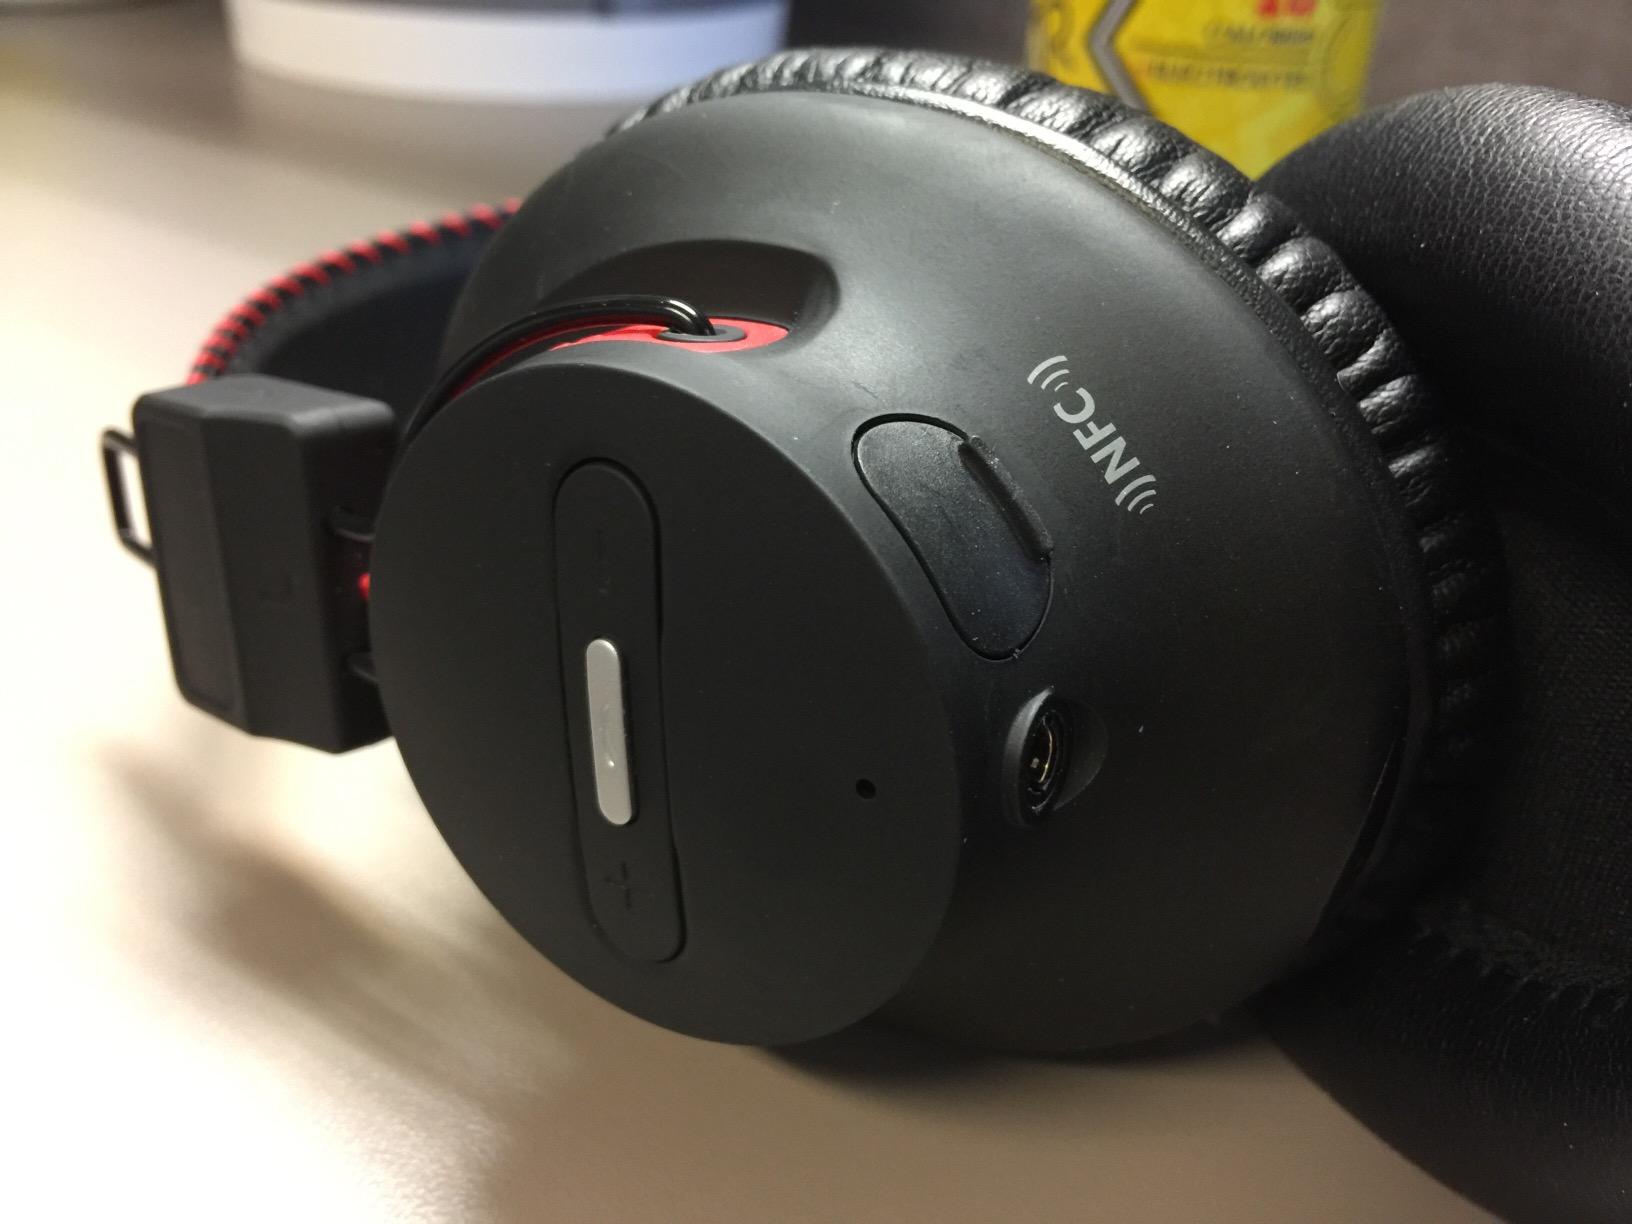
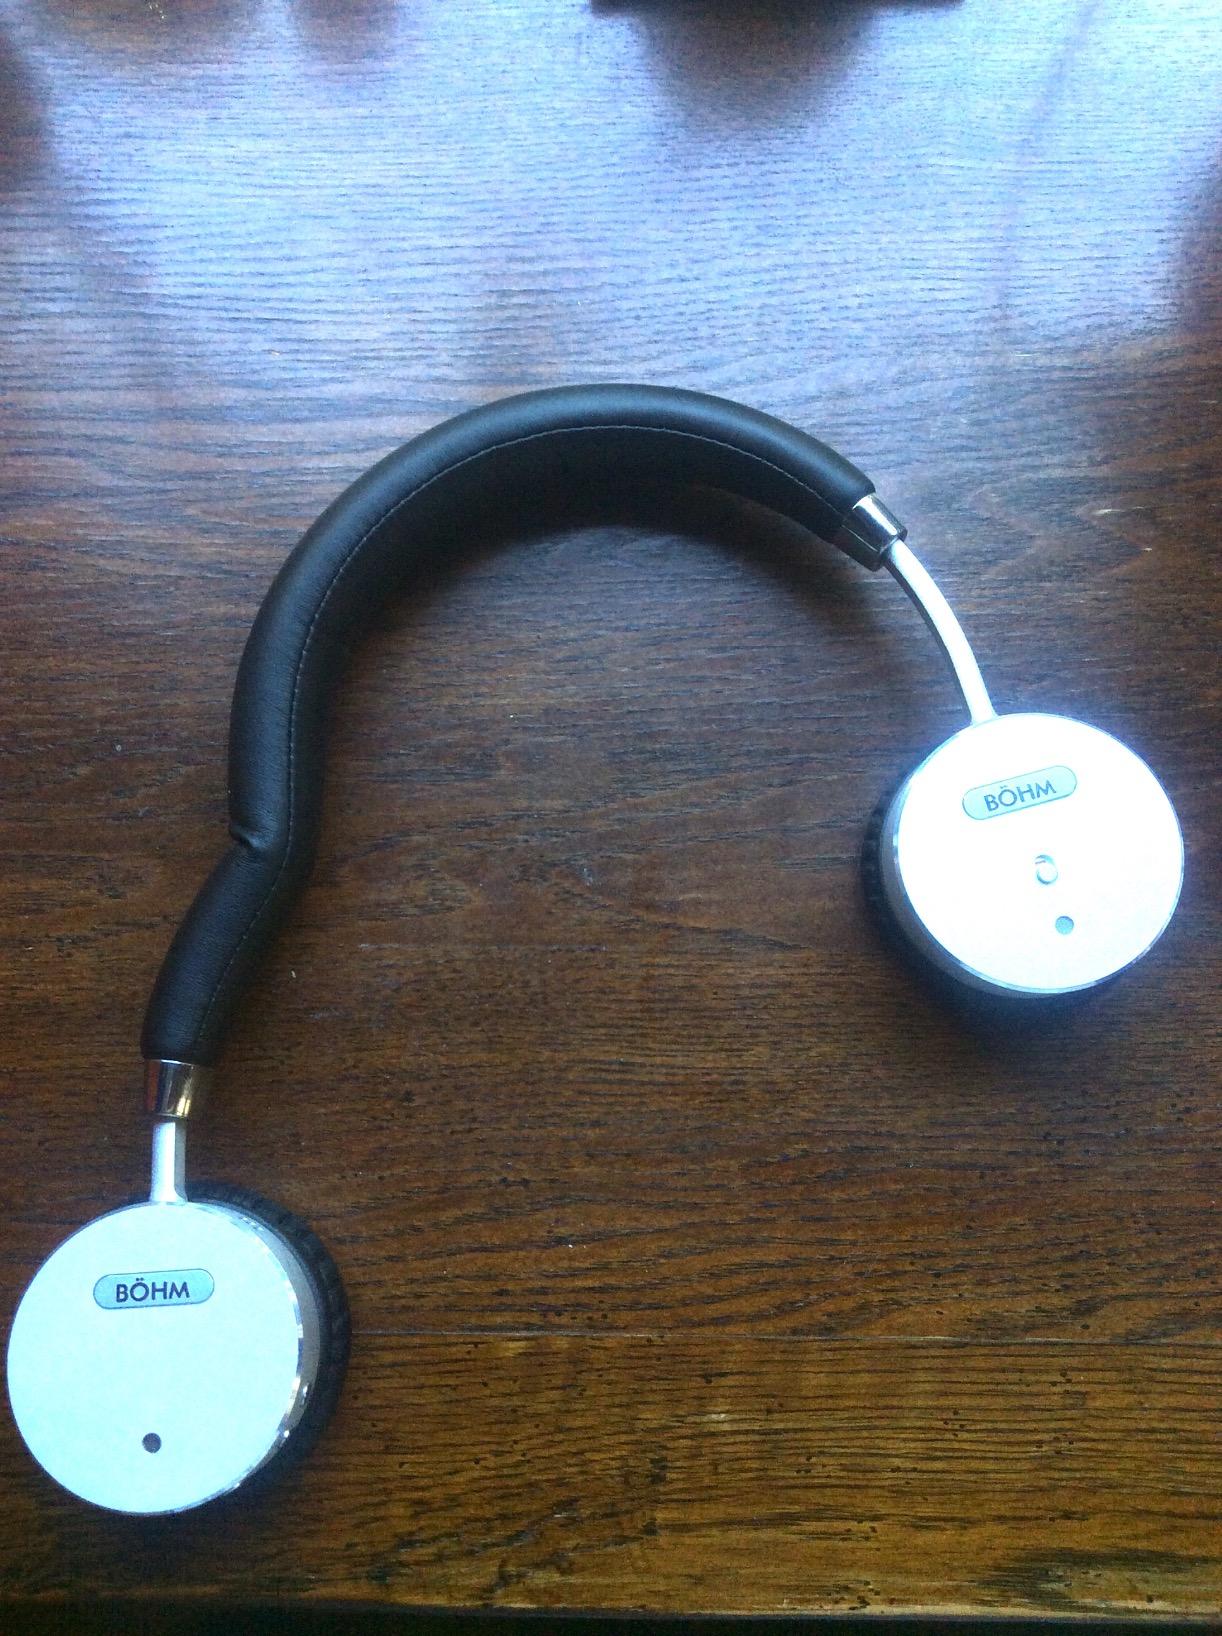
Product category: headphones
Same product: no